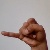
The image shows a hand gesture representing the letter 'J' in Indian Sign Language.